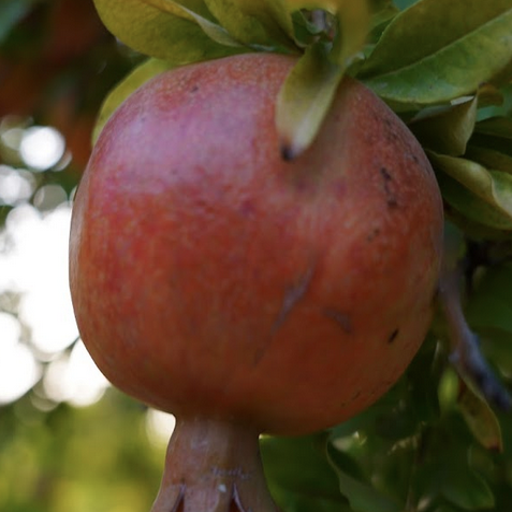
Label: Healthy